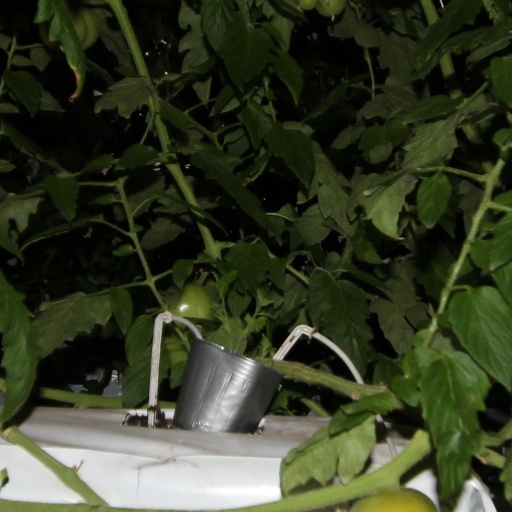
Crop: tomato